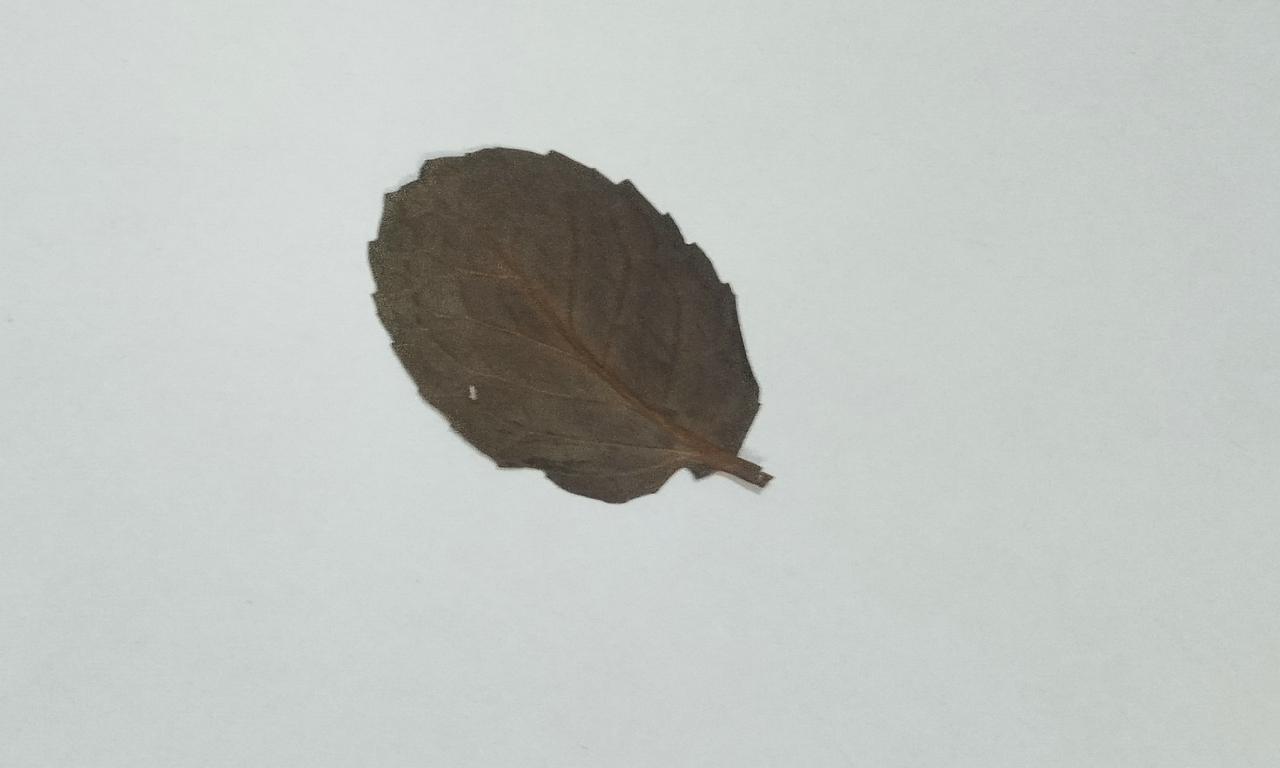
Label: Dried